The A.R.K. Report

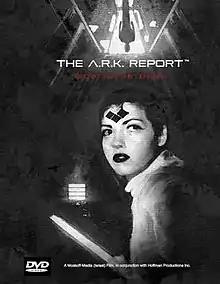

The A.R.K. Report – Secret for the Century is a 2013 action-adventure science fiction short film and television pilot produced by Canadian-Israeli research professor, Harry Moskoff and directed by Shmuel Hoffman. The lead actress is Katy Castaldi who plays Karmi. The lead actor is Pascal Yen-Pfister who plays Roth.